New Warriors

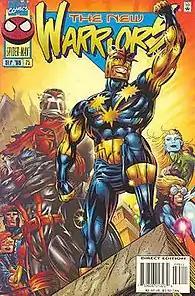
Cover to "New Warriors" #75, the double-sized finale to the series' run. Pencils by Patrick Zircher.

Later, a rogue faction of HYDRA reveals that it has been living in the team's basement even before the team moved in, but they are stopped by the combined actions of the Warriors and the Avengers. Helix and Turbo (Michiko) both decide to leave, but Turbo is confronted by a man called Dan Jones, who has come to reclaim the Torpedo suit the Turbos wear. Dan Jones is in fact the last Dire Wraith Volx, an enemy the Warriors fought against before and who killed the other Turbo (Mike). Volx claims the suit and kidnaps Friday (the Kymellian spaceship which is not only an ally of Power Pack, but also of the Warriors).